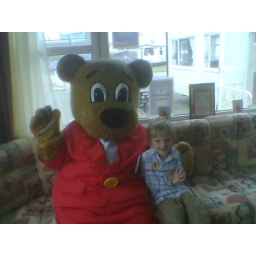
tyler and Billy bear in his house